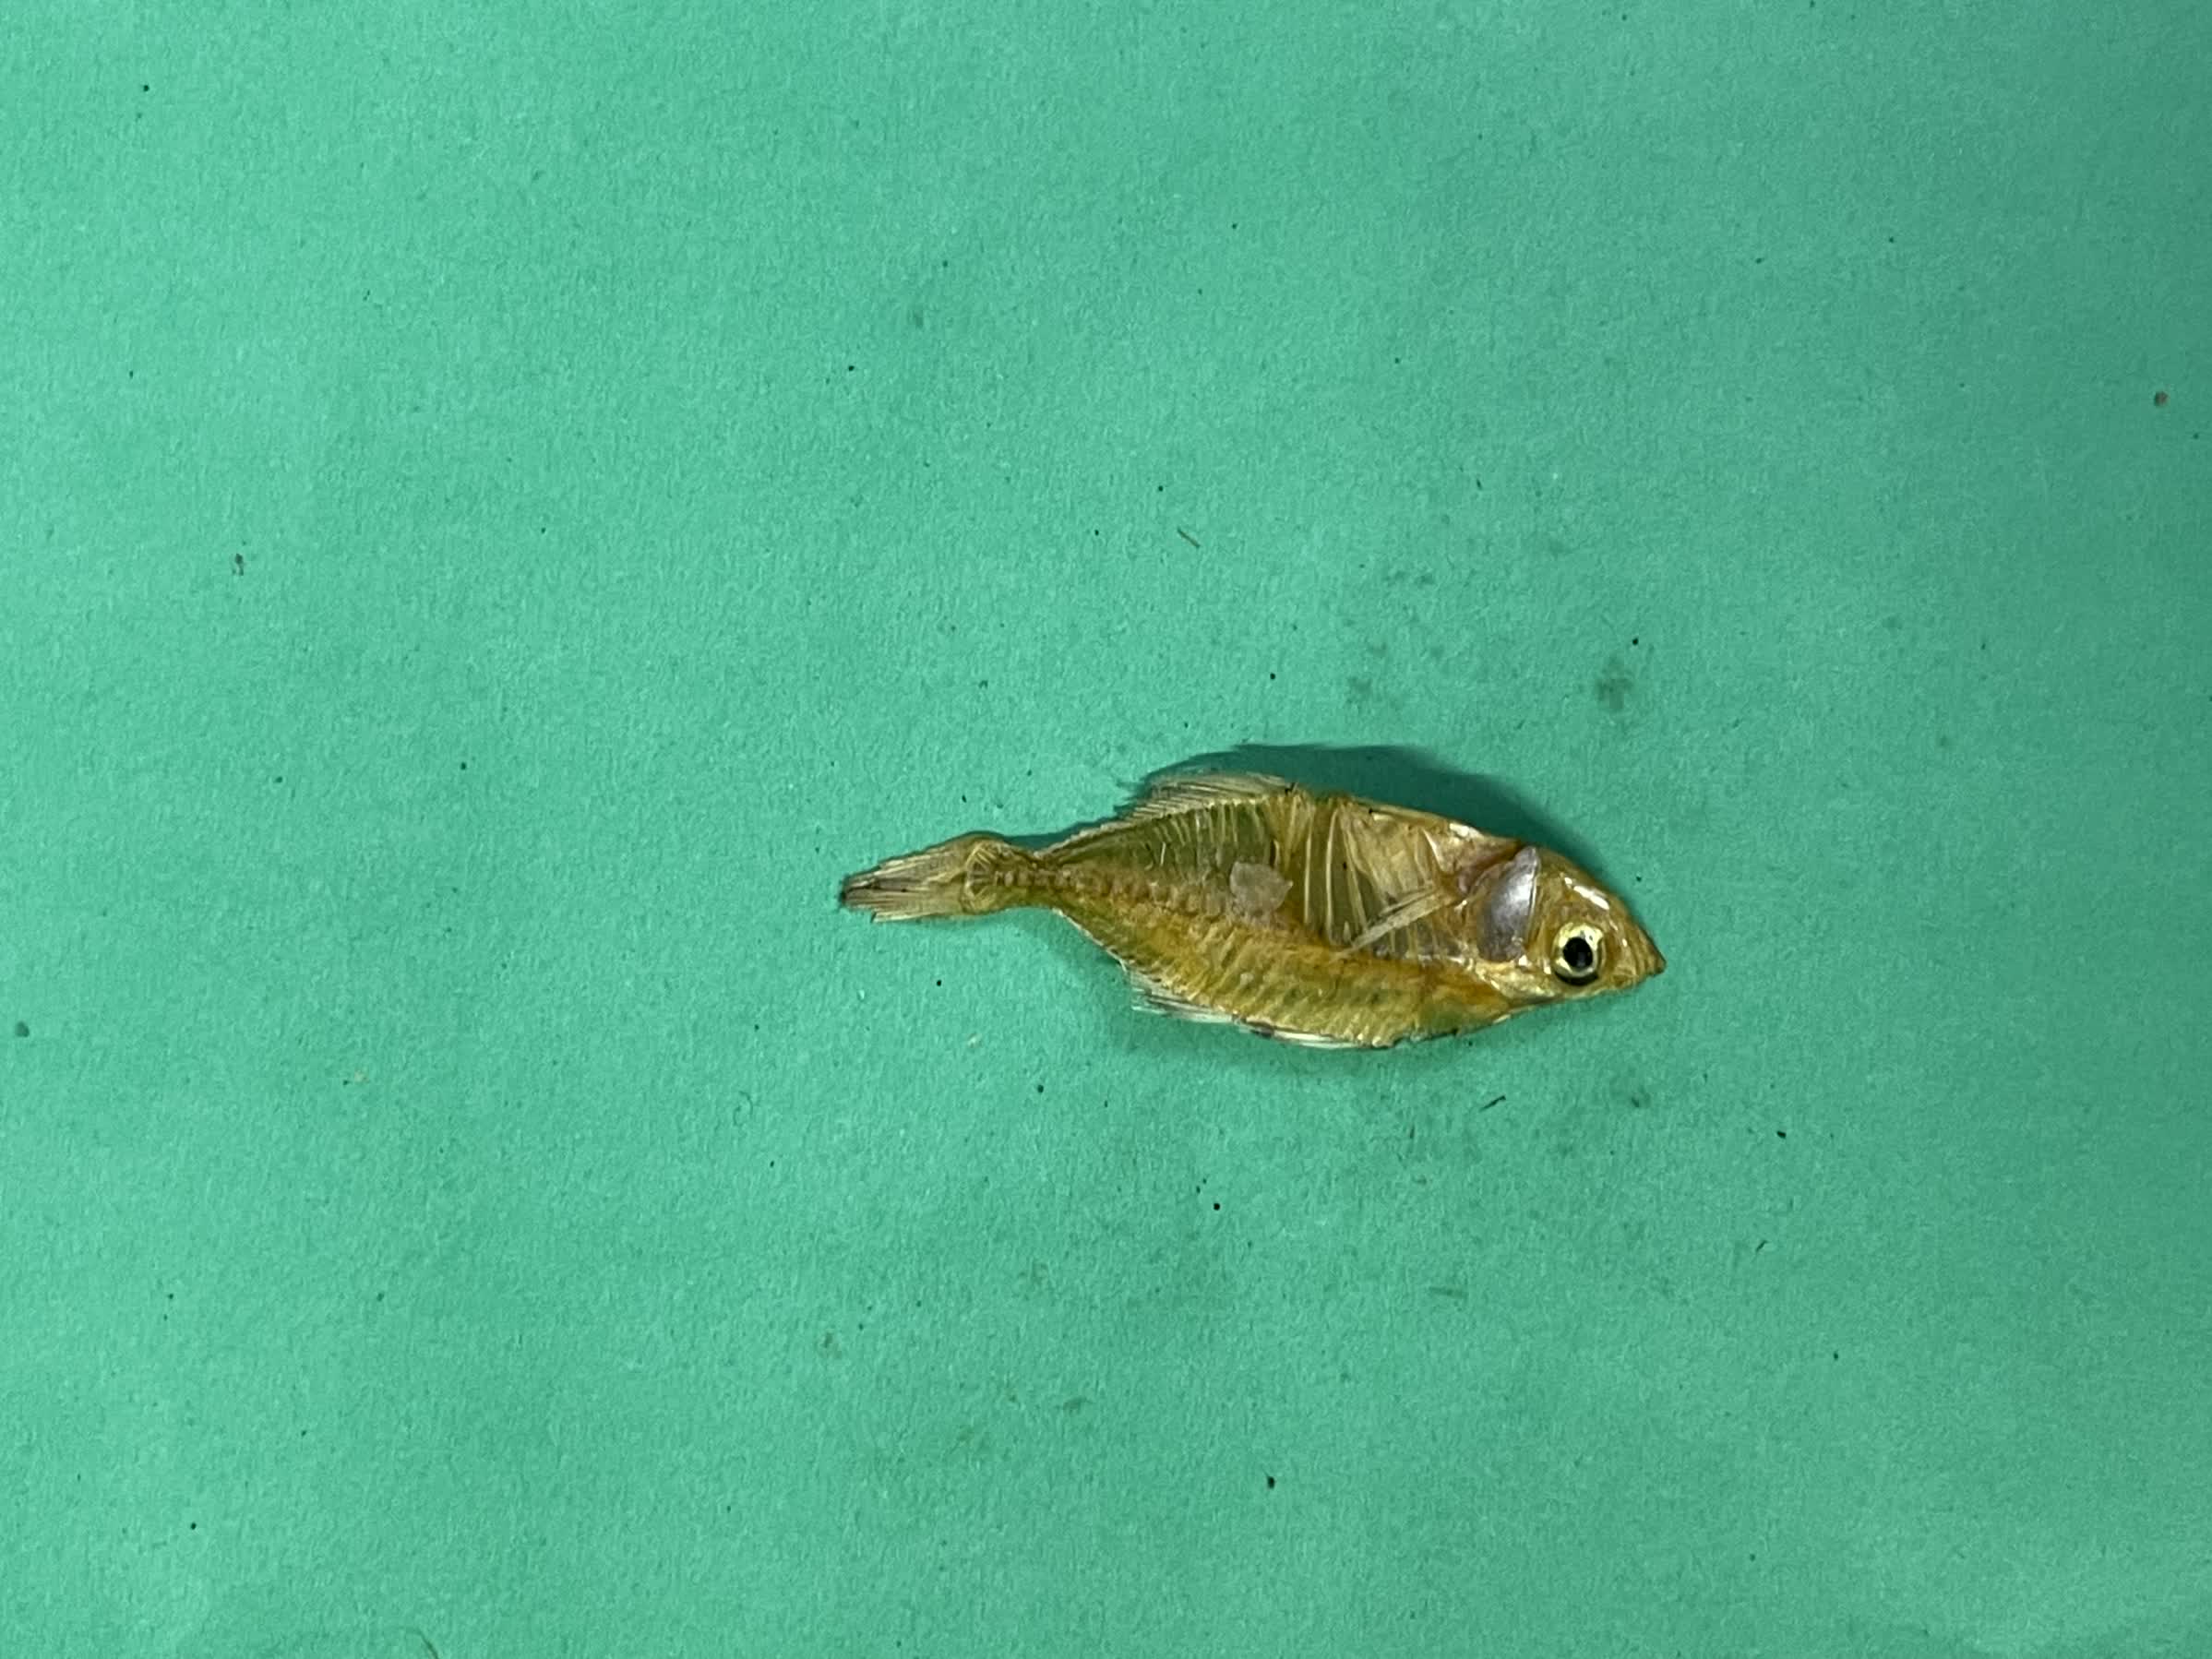
Species: Chanda